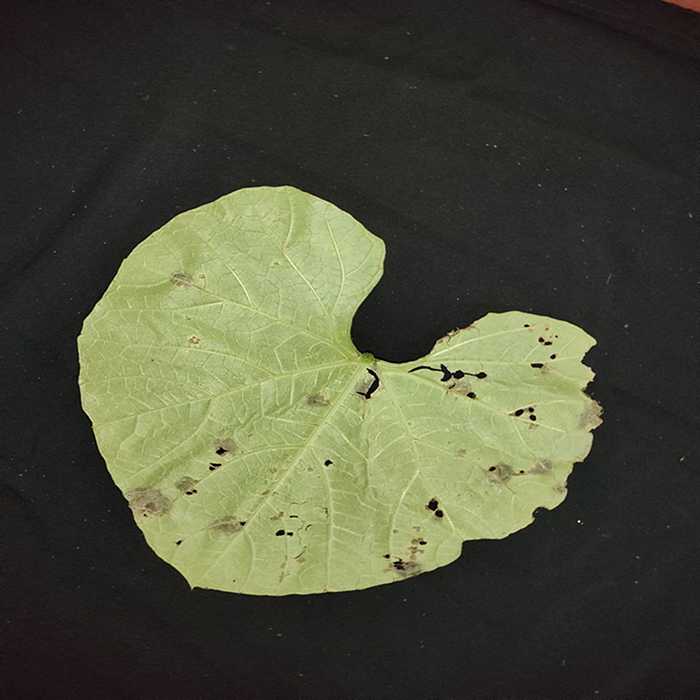
Plant: Bottle gourd
Label: Anthracnose